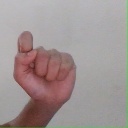
अक्षर: घ